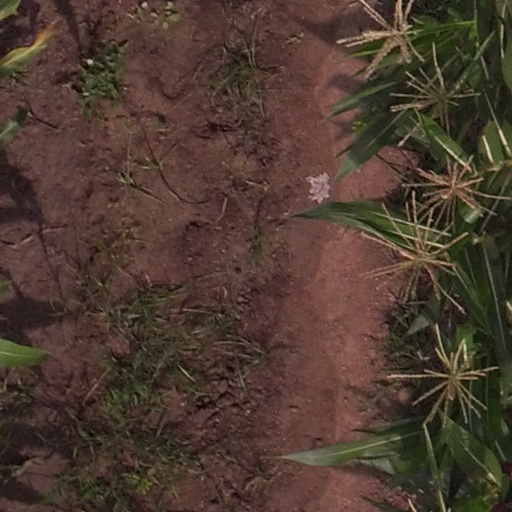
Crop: maize; corn